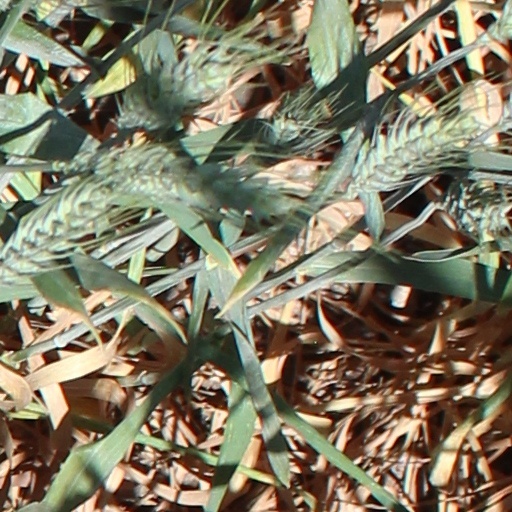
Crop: wheat